Salem, New Hampshire

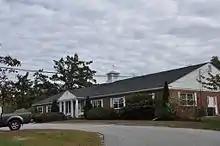
Salem Town Hall

Salem's town government consists of a town council and a town manager. Salem is a part of New Hampshire House District 25 and is currently represented by nine Republican representatives: Lori Ball, Tanya Donnelly, Fred Doucette, John Janigian, Dennis Mannion, Valerie McDonnell, Joe Sweeney, John Sytek and Susan Vandecasteele. In the New Hampshire Senate, Salem is in the 22nd District and is currently represented by Republican Daryl Abbas. On the New Hampshire Executive Council, Salem is in District 3 and is currently represented by Republican Janet Stevens. In the U.S. House of Representatives, Salem is in New Hampshire's 2nd congressional district and is currently represented by Democrat Maggie Goodlander.